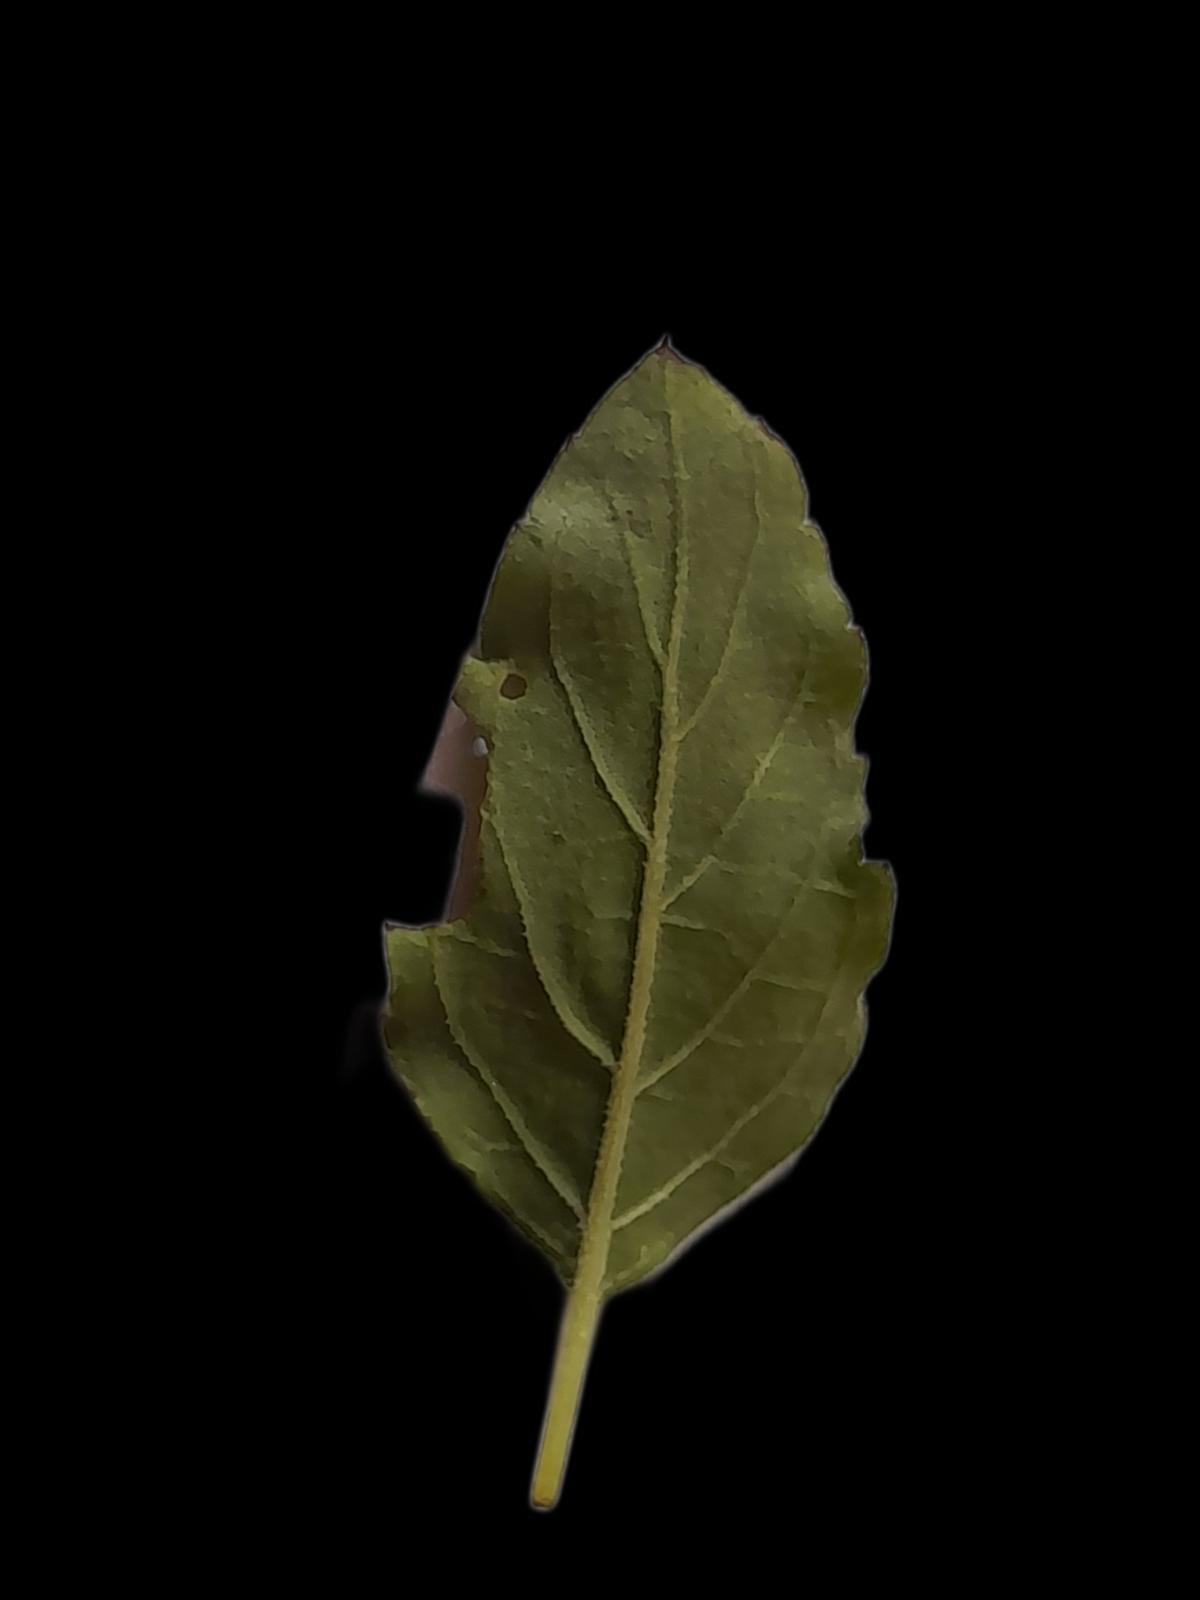
Plant: Tulsi